Jarrett Allen

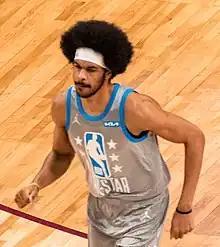
Allen at the 2022 NBA All-Star Game in Cleveland

On July 23, 2021, Cleveland extended a qualifying offer to Allen, making him a restricted free agent. Allen signed a multi-year contract with Cleveland on August 6. On October 20, 2021, in a 132–121 loss to the Memphis Grizzlies, Allen became the first player since the shot clock was introduced in the 1954–55 NBA season to make 10 or more field goals without a miss in a season opener. Allen was named a replacement for Harden, for whom he was traded a year prior, on Team LeBron in the 2022 NBA All-Star Game.